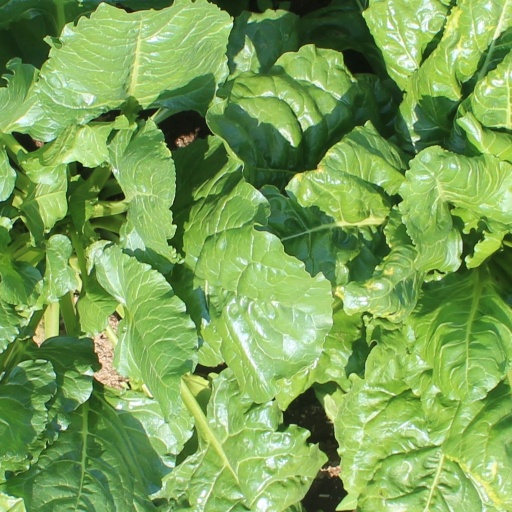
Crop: sugar beet